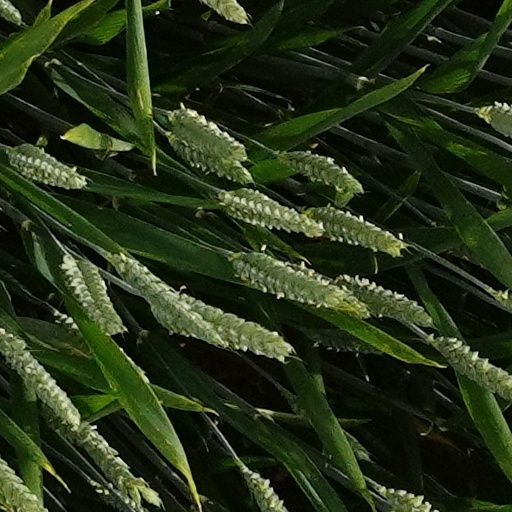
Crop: wheat